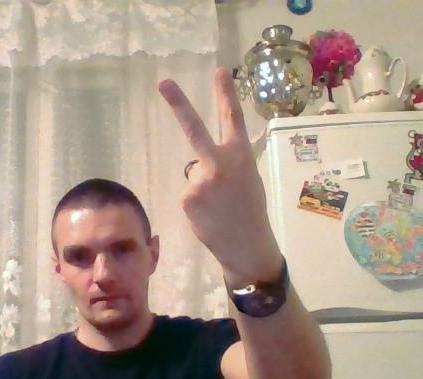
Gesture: peace_inverted